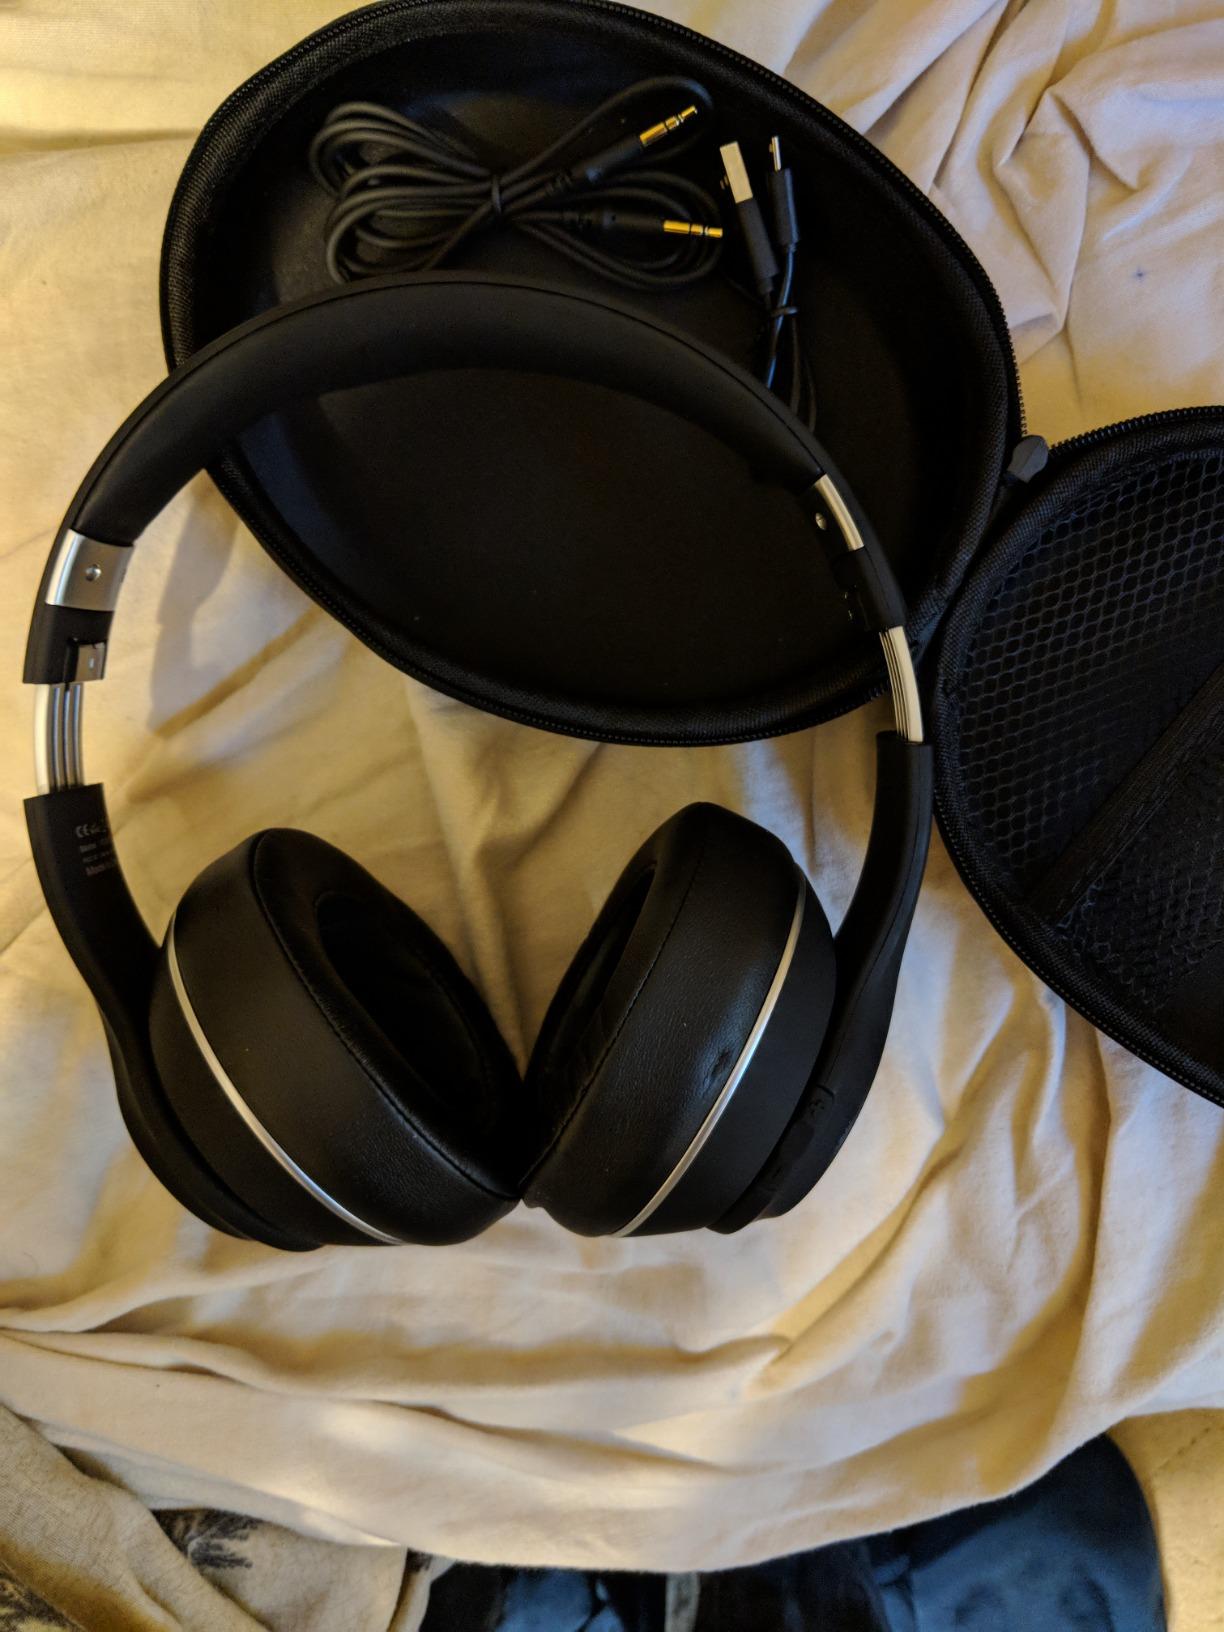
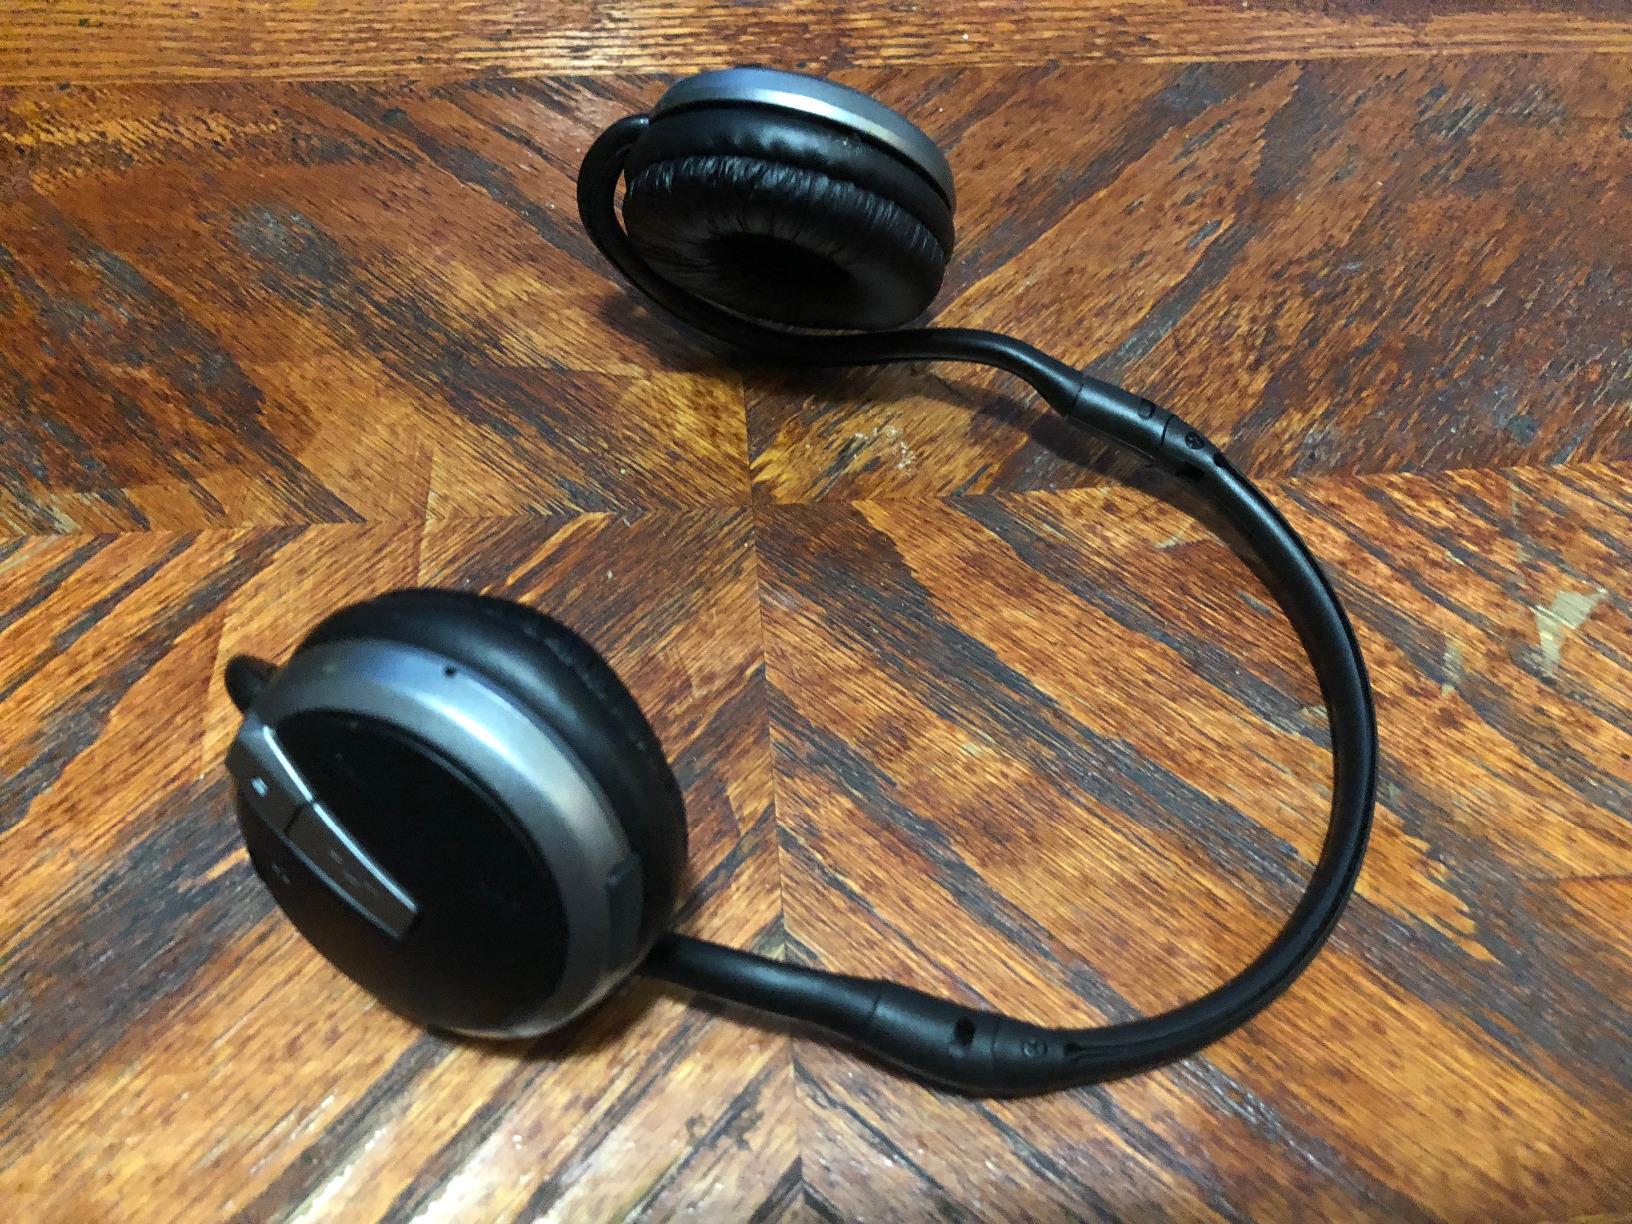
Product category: headphones
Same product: no